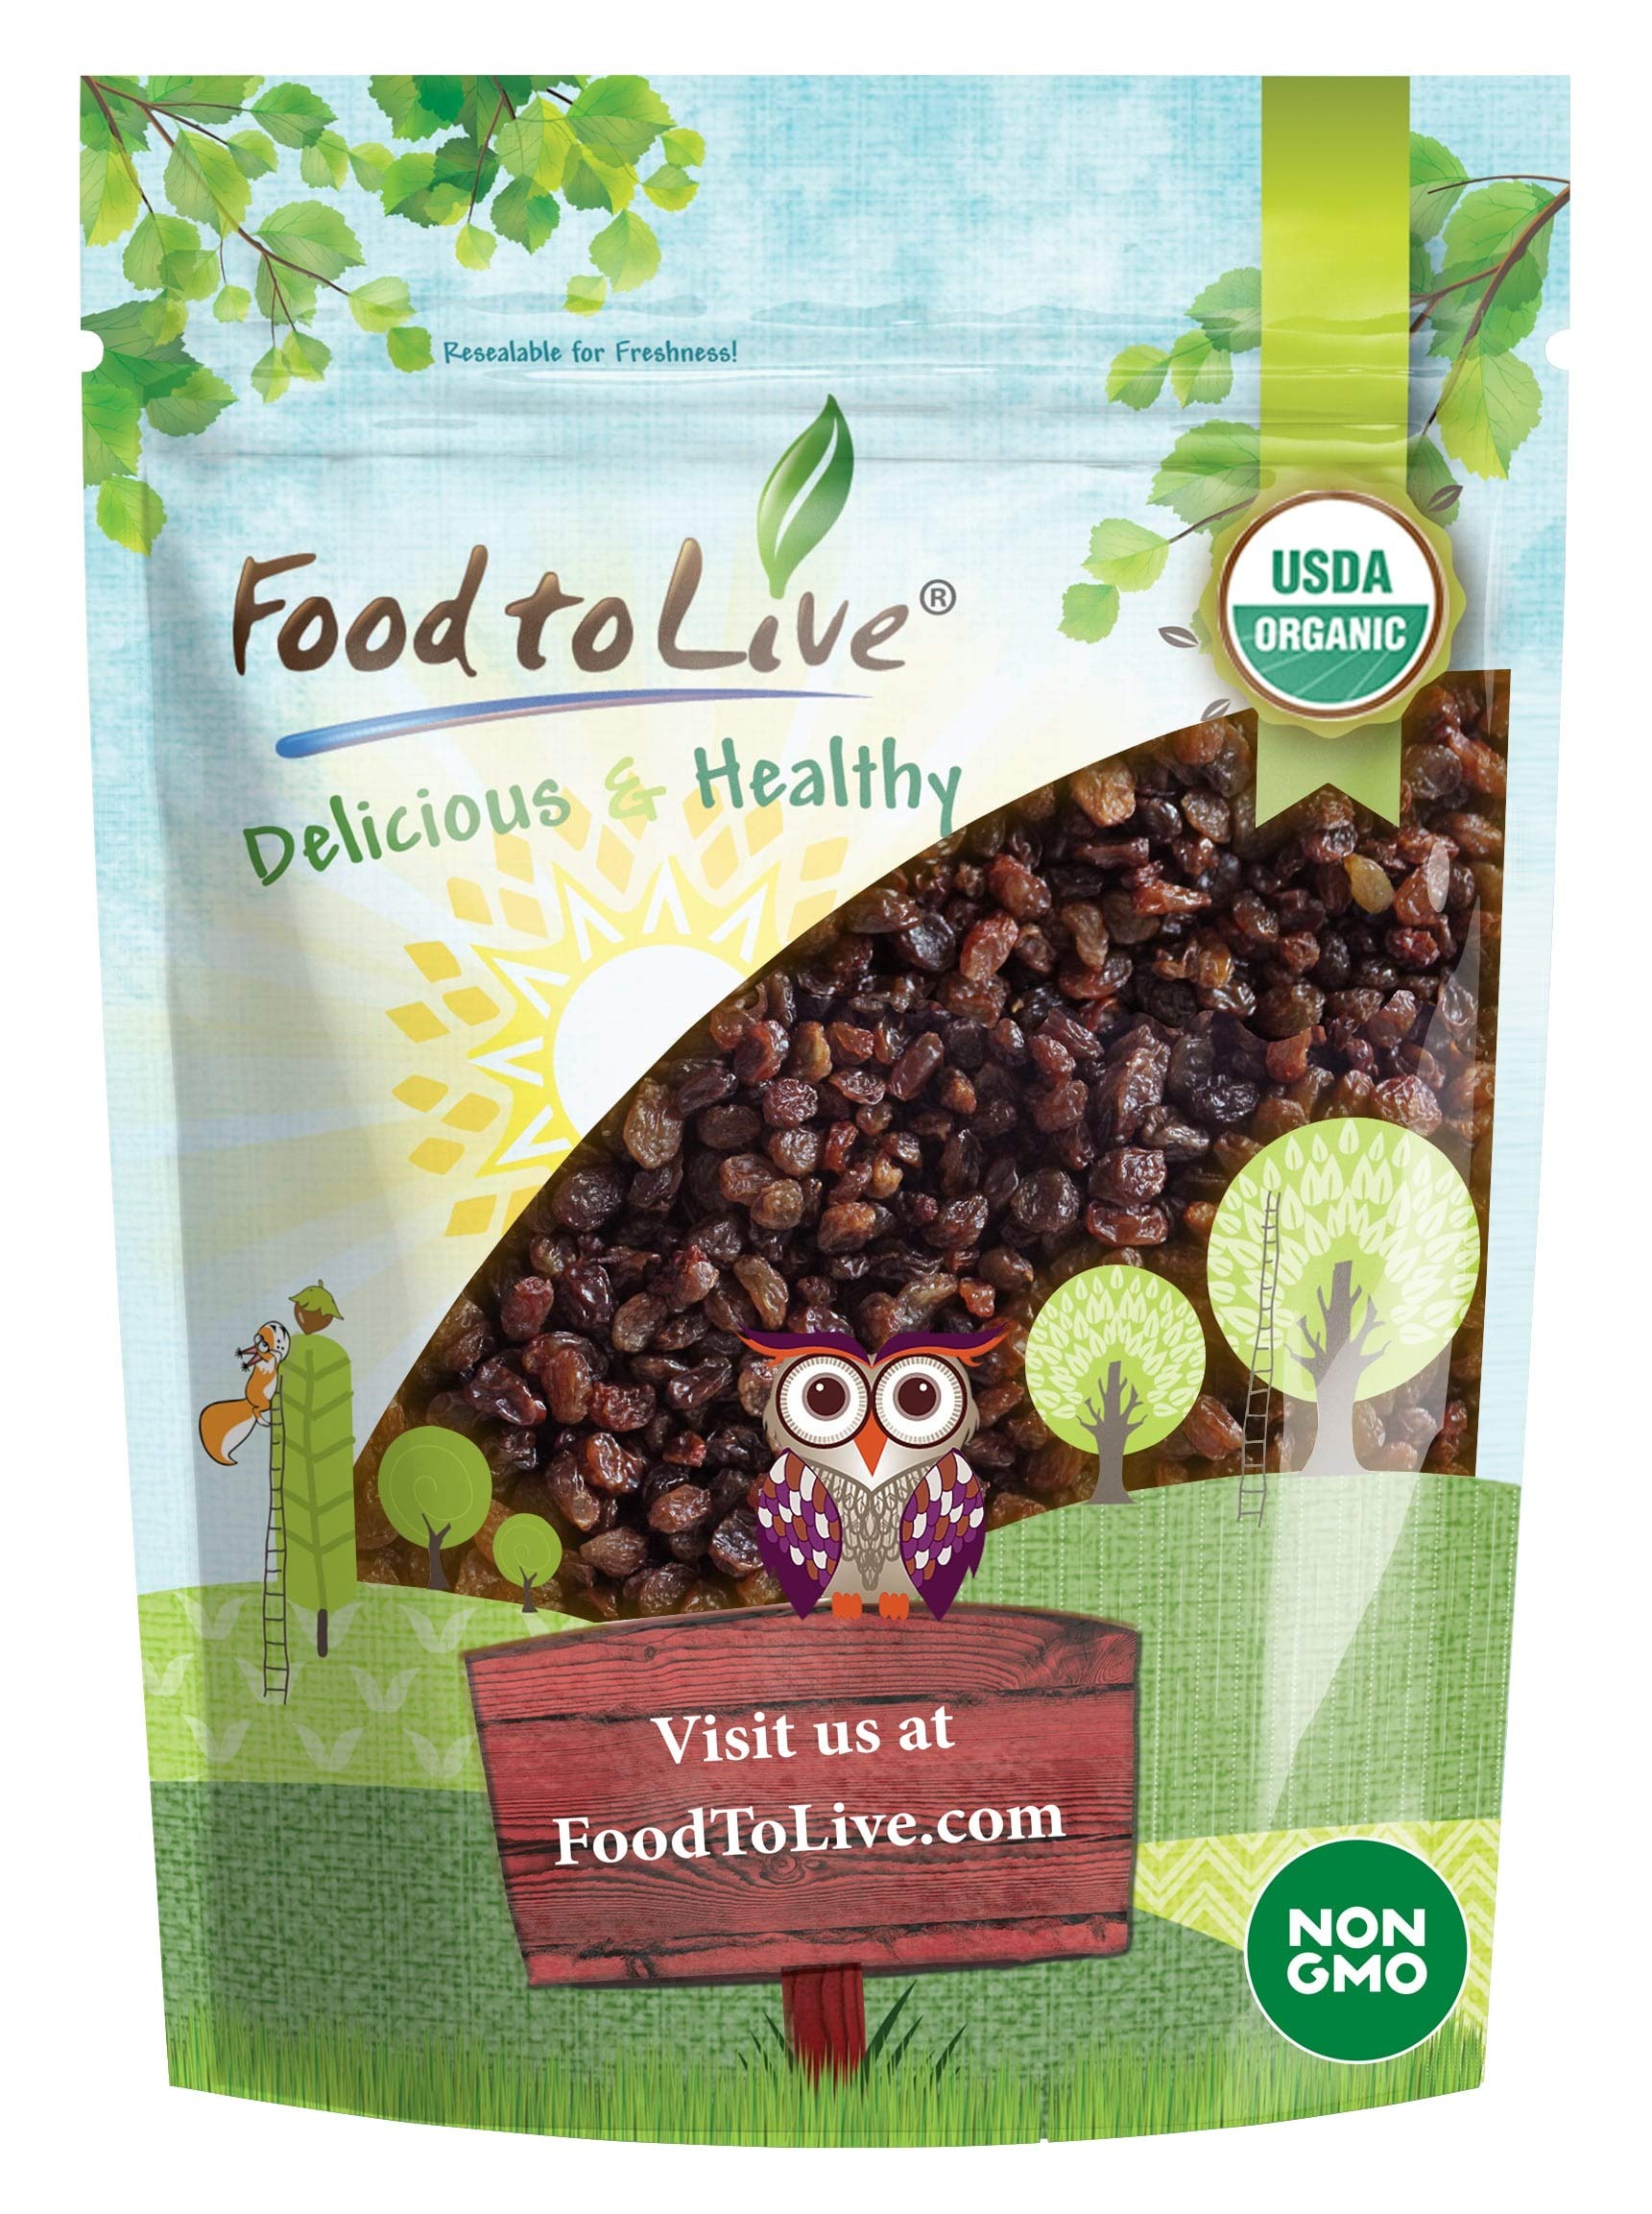
Item Name: Food to Live Imported Organic Raisins, 1.5 Pounds — Sun Dried Thompson Seedless Select Grapes, Non-GMO, Raw, No Sugar added, Pesticide-Free, Kosher, Vegan, Lightly Coated with Organic Sunflower Oil
Bullet Point 1: ORGANIC: Our Turkish Organic Raisins is non-GMO and 100% free from any contaminants.
Bullet Point 2: ANY WAYS TO USE: Enjoy Turkish Organic Raisins in pastry, salads, desserts, fruit drinks.
Bullet Point 3: NUTRITIOUS BOOST: Turkish Organic Raisins will provide you with a variety of essential vitamins and minerals.
Bullet Point 4: GREAT SNACK: Turkish Organic Raisins are an indispensable dried fruit for your snack at any time.
Bullet Point 5: HEALTHY ENERGY SOURCE: Snacking on our Organic Raisins fills you with energy right away.
Value: 24.0
Unit: Ounce

Price: 15.74